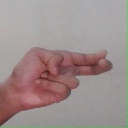
अक्षर: ह